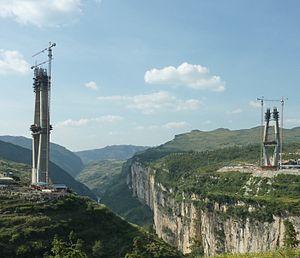
Cette liste des ponts à haubans remarquables recense les ponts à haubans présentant des portées supérieures à 300 m, classés par ordre décroissant de longueur. Cet indicateur de classement est le plus couramment utilisé pour hiérarchiser les ponts à haubans. Si un pont a une longueur de travée supérieure à un autre, ce n'est pas pour autant que sa longueur de rive à rive ou d'ancrage à ancrage est supérieure à celle de celui-ci. Néanmoins la longueur de la travée principale est souvent en corrélation avec la hauteur des pylônes et la complexité pour la conception et le calcul de l'ouvrage. En tête de cette liste, il faut ajouter le pont haubané Yavuz Sultan Selim qui enjambe le Bosphore, inauguré le 26 août 2016 et dont la travée centrale atteint 1 408 mètres de longueur ; de tous les ponts existant au monde, il est également le plus large et est équipé des plus hauts pylônes de haubans.
Cette liste de ponts de Chine a pour vocation de présenter une liste de ponts remarquables de Chine, tant par leurs caractéristiques dimensionnelles, que par leur intérêt architectural ou historique et incluant toutes les subdivisions telles que le Tibet et Hong Kong.